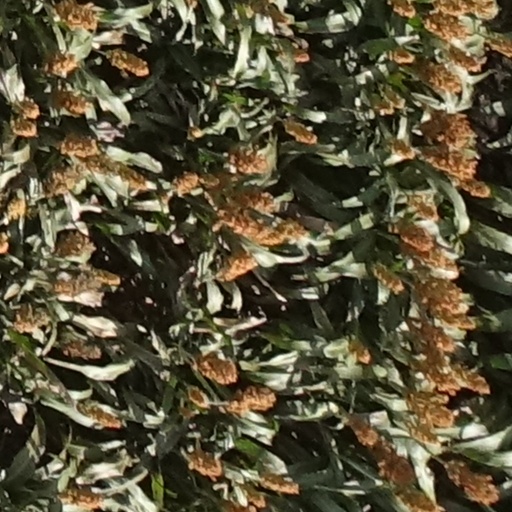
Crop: sorghum